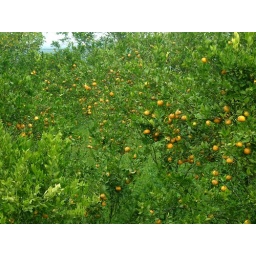
orange trees in kintamani